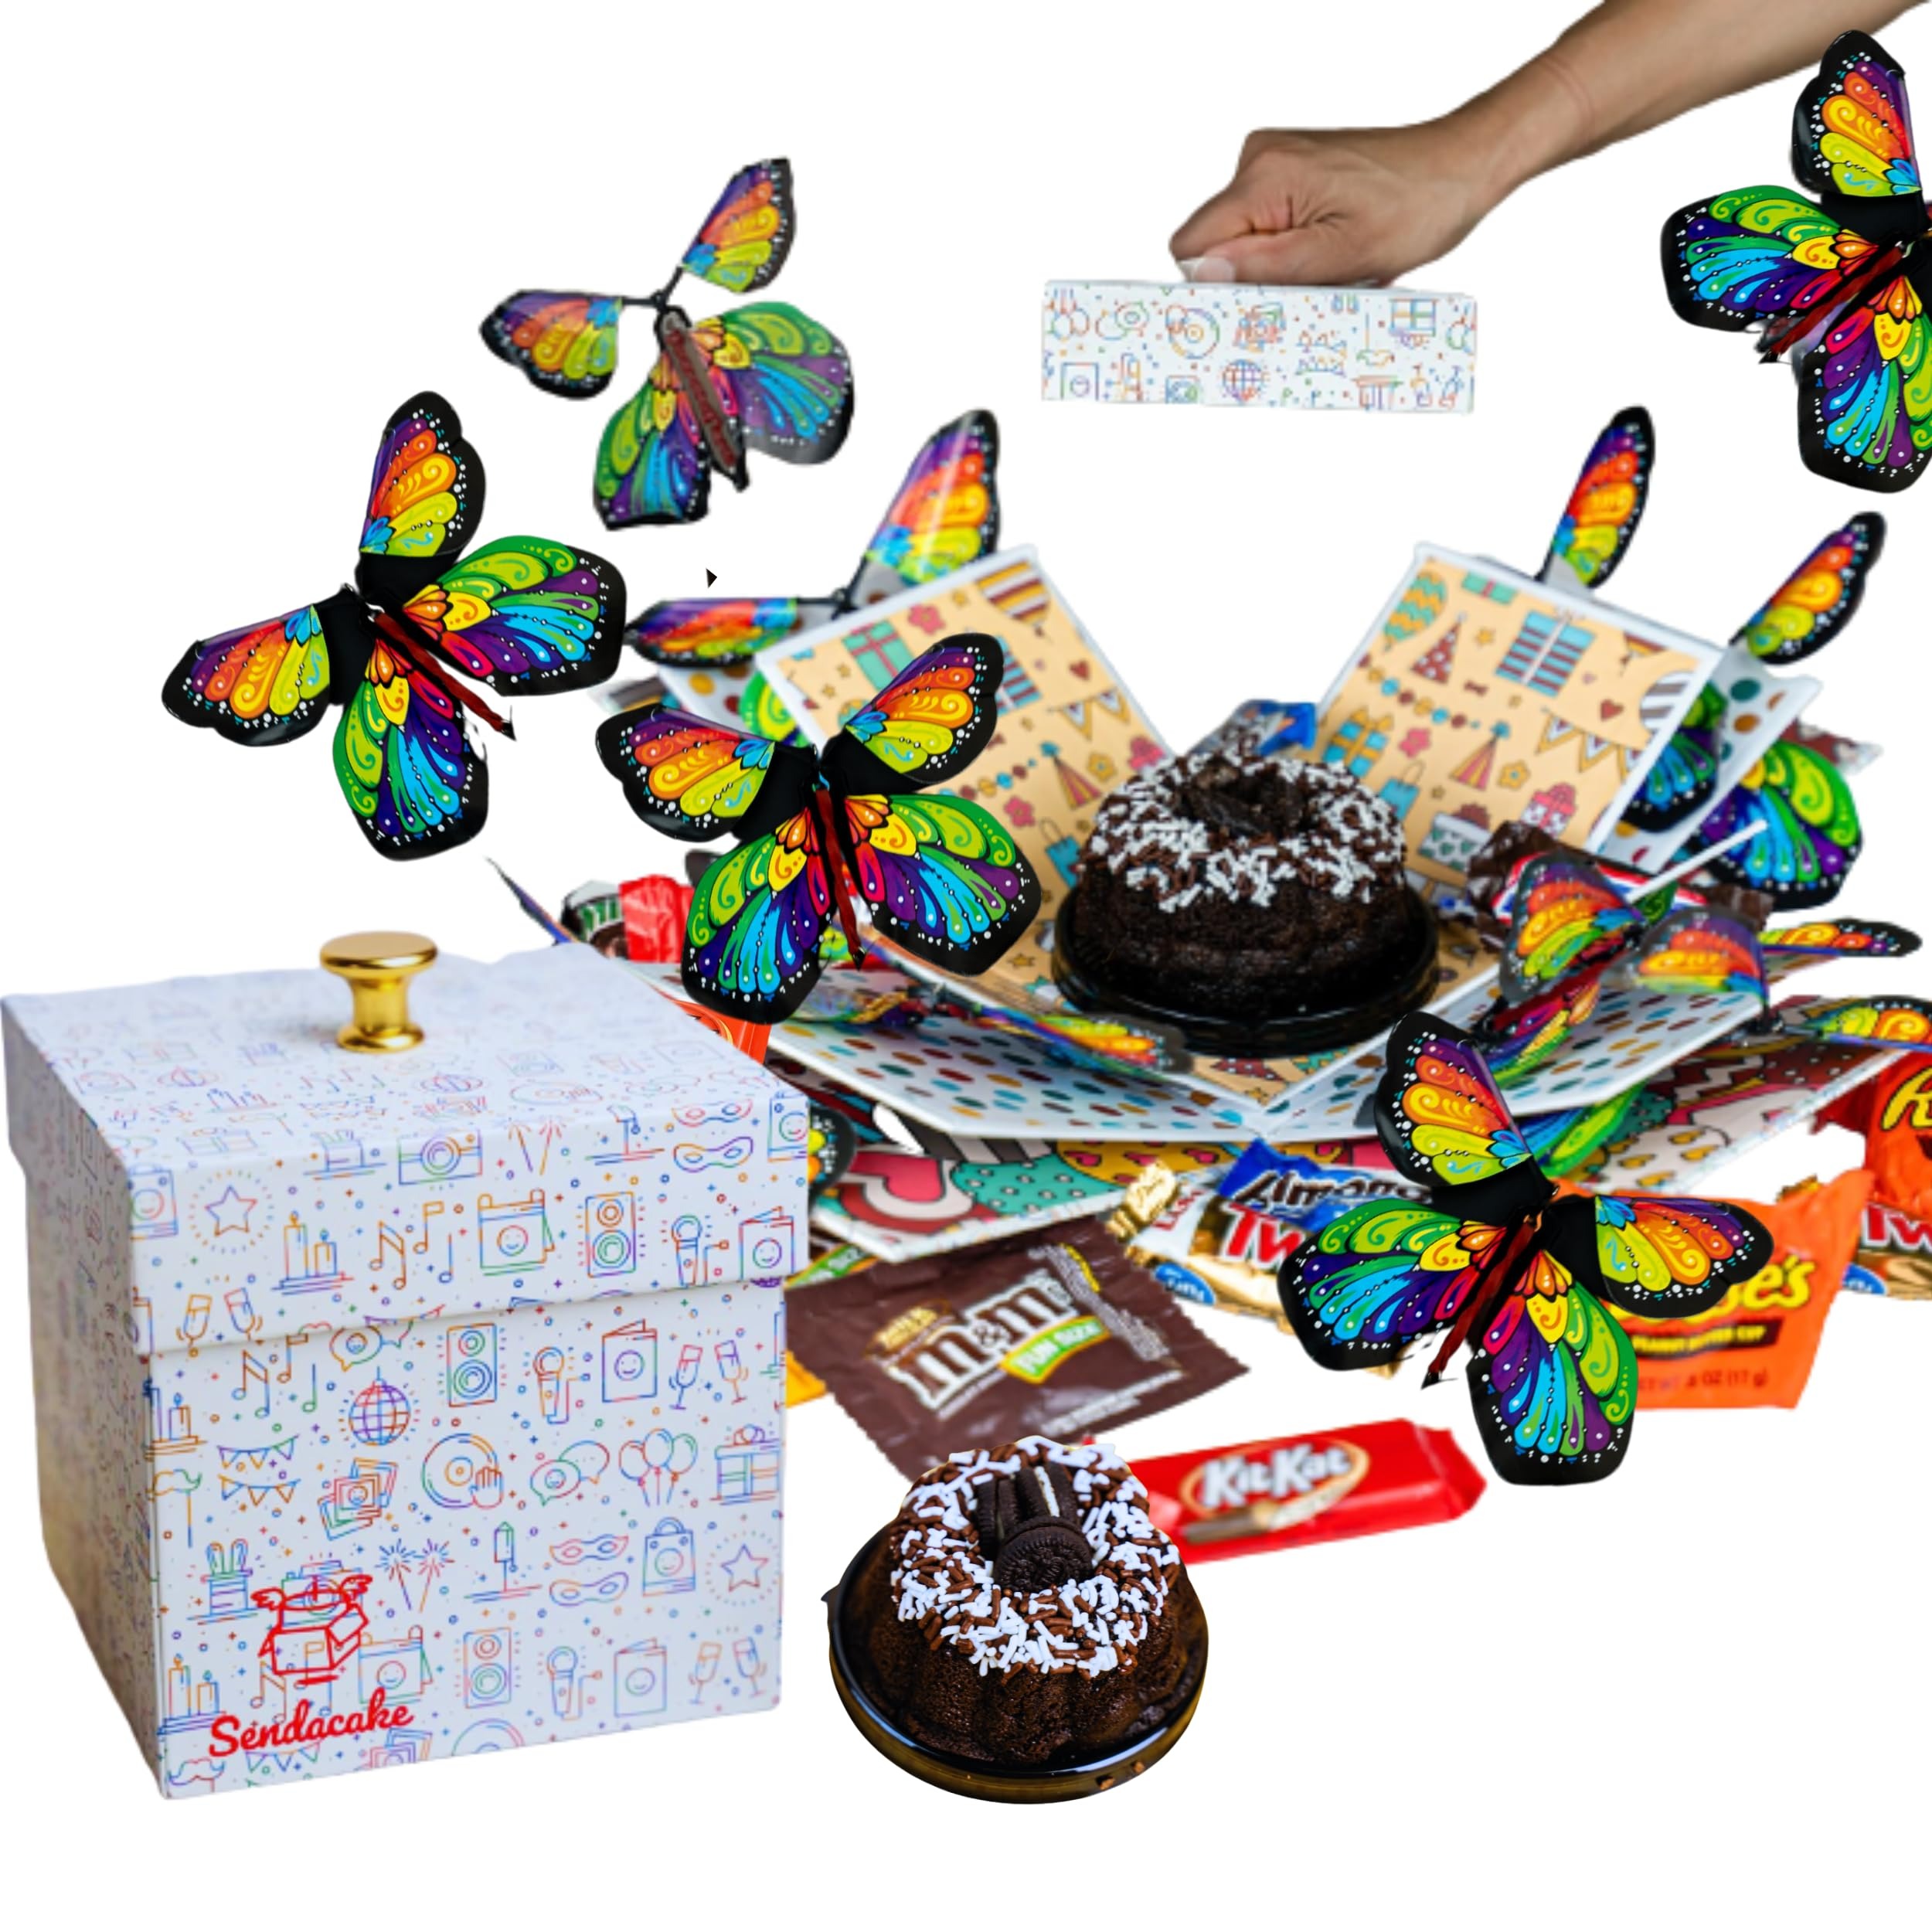
Item Name: Send a Cake Explosion Box Gift with Flying Butterfly Surprise & Candy - Birthday, Holiday, Special Occasion – Birthday Treat for Women, Men, Adults, Kids
Bullet Point 1: MAKE THEIR BIRTHDAY UNFORGETTABLE WITH A MAGICAL SURPRISE🎉🎂Give the ultimate birthday gift with a SendaCake Explosion Box! Inside a beautifully crafted white box, they’ll be amazed as fluttering butterflies take flight, revealing mini candy bars and a delicious frosting-filled mini Oreo Bundt cake. A joyful and exciting surprise that will make their special day extra memorable! 🦋🎁✨
Bullet Point 2: FREE PERSONALIZED BIRTHDAY MESSAGE💌Add a heartfelt touch with a customized notecard, making their birthday celebration even more special! 💖🎈
Bullet Point 3: THE ULTIMATE BIRTHDAY GIFT🎁Skip the hassle—this ready-to-gift explosion box is perfect for any birthday celebration! Whether for a friend, family member, or loved one, this unique surprise guarantees smiles and excitement! 🎉💝
Bullet Point 4: A GIFT THEY’LL TREASURE🌟More than just a sweet treat, the elegant keepsake box and magical butterflies can be cherished long after the birthday fun, creating lasting memories of their special day! 🏺❤️
Bullet Point 5: DON’T FORGET💌 Before checkout, select ‘This item is a gift’ to include your personalized birthday message and make their day even more special! 🎀
Bullet Point 6: HASSLE FREE GIFTING🦋🎁One of the best features of our SendaCake Gift Boxes is that they come fully assembled and activate instantly upon opening! No setup, no hassle—just pure surprise and delight.
Product Description: Get ready to celebrate! Our Bday Party box is wrapped in a fun party themed design featuring balloons, emojis, sparklers, and all sorts of party elements. Open to reveal the surprises inside!
Value: 1.0
Unit: Count

Price: 59.95